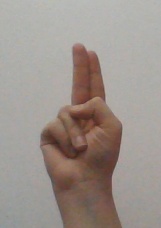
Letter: taa